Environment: real
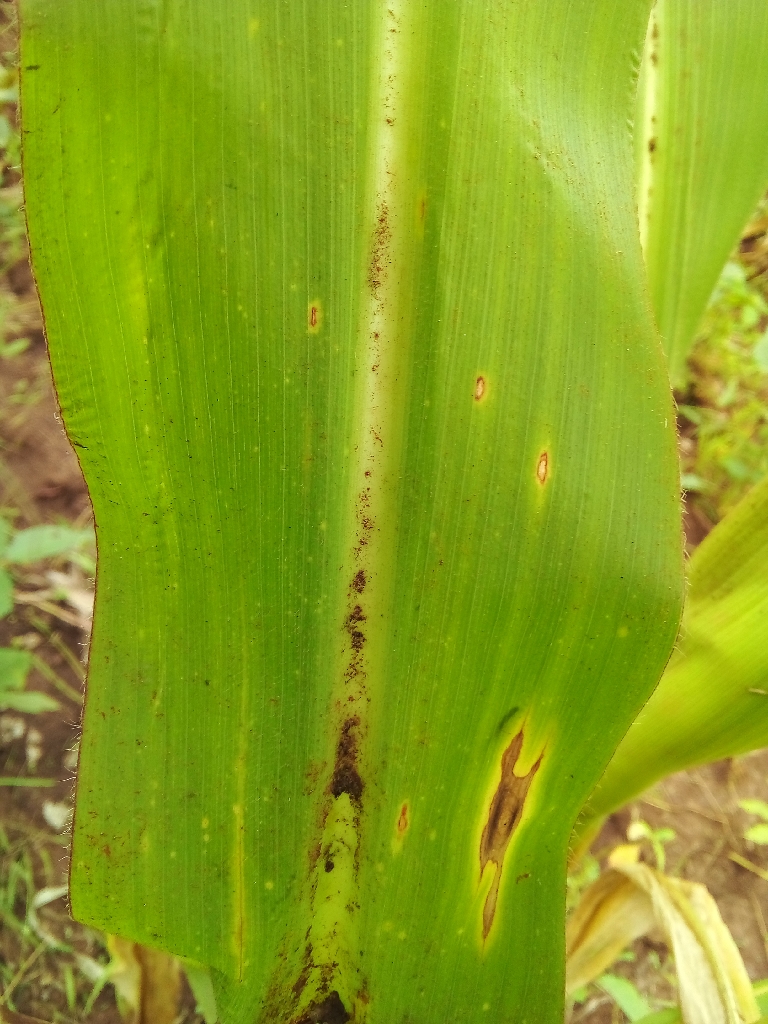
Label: northern_corn_leaf_blight